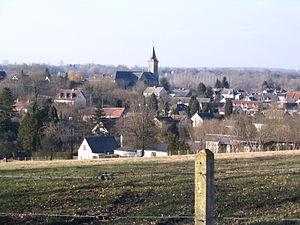
Sainte-Gauburge-Sainte-Colombe est une commune française, située dans le département de l'Orne en région Normandie, peuplée de 1 077 habitants.